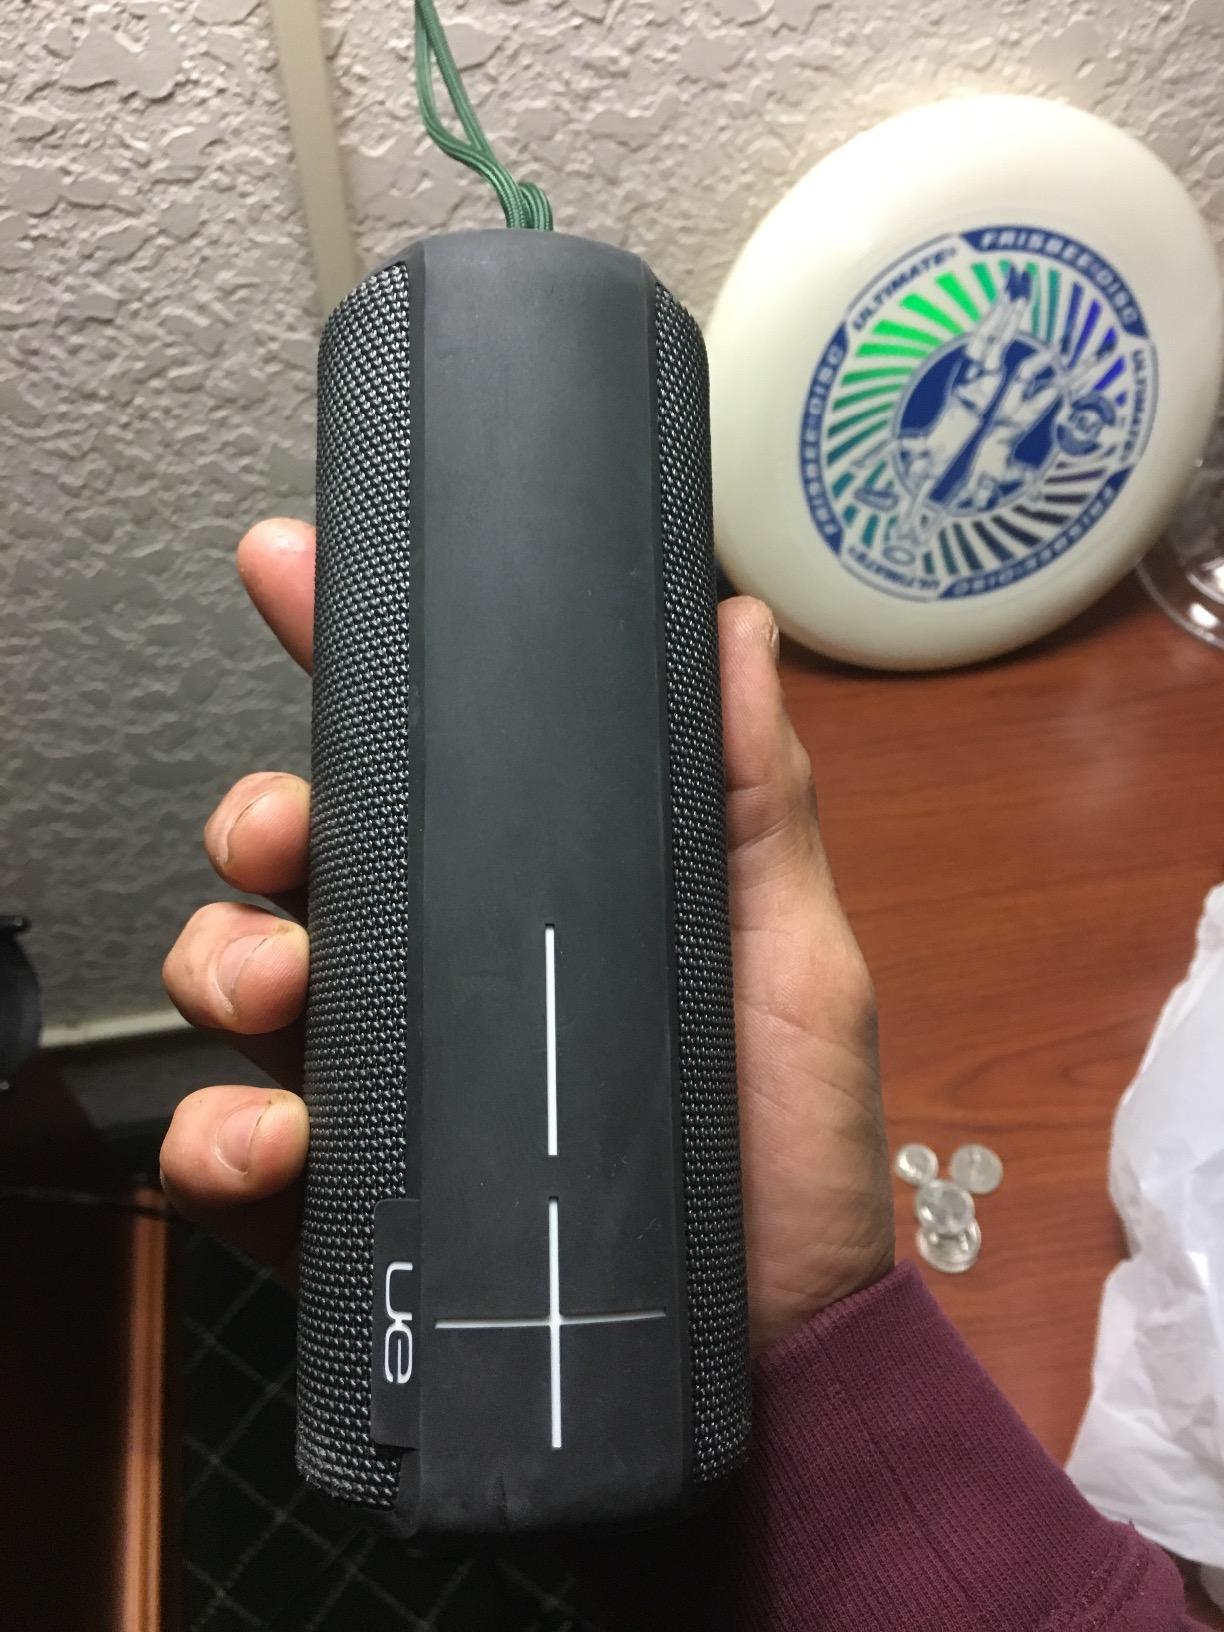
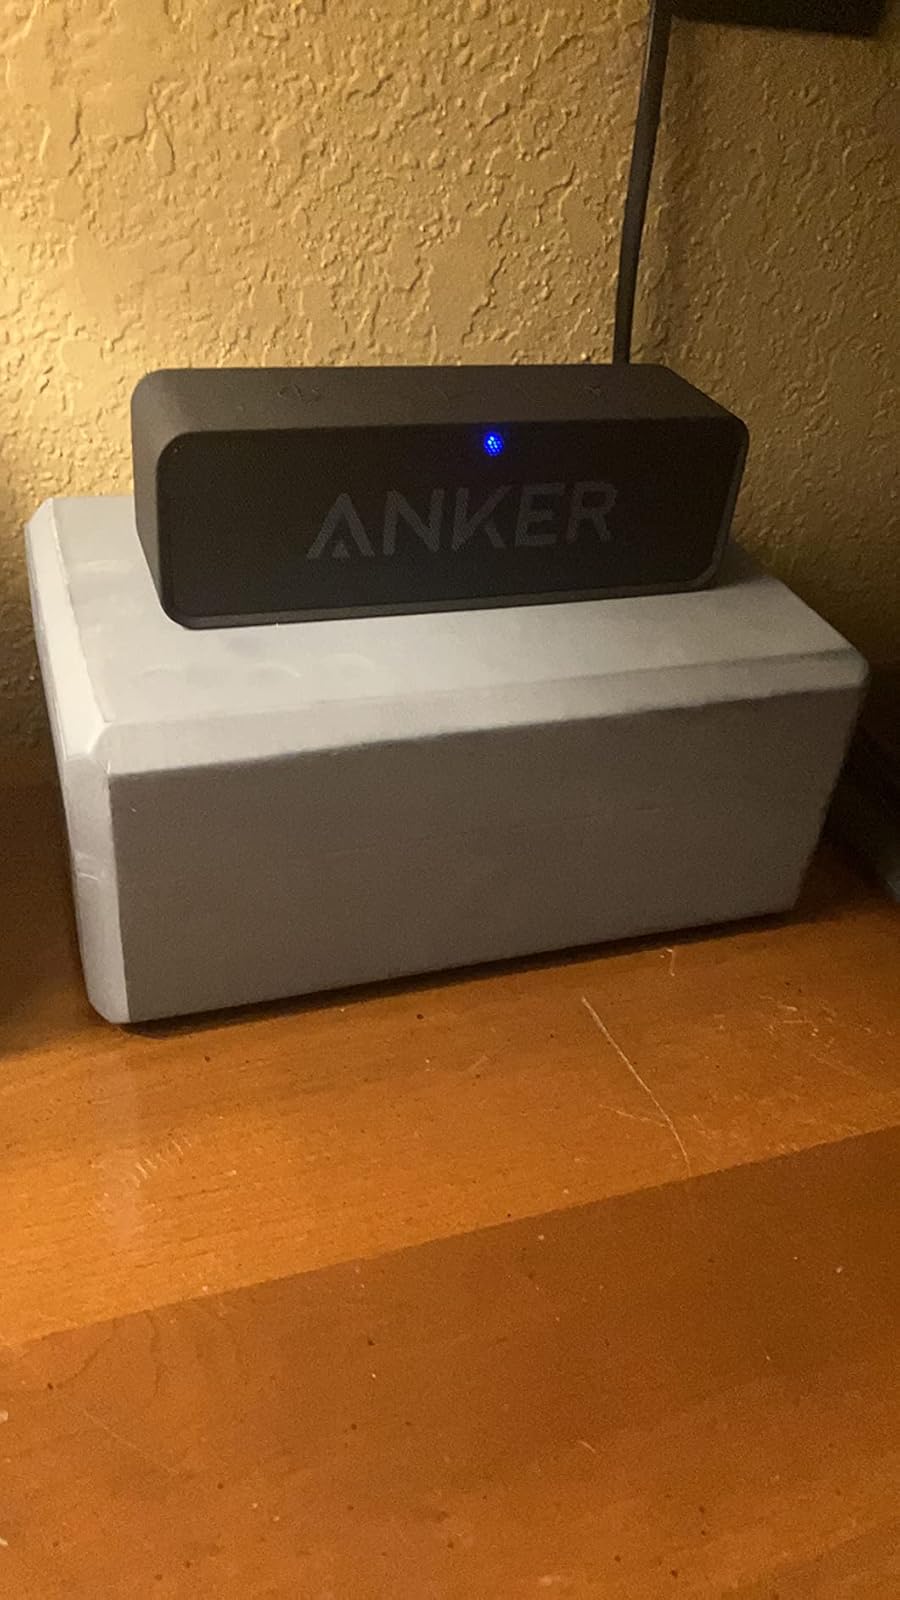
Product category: speaker
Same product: no